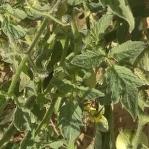
Crop: Tomato
Condition: virosis-d